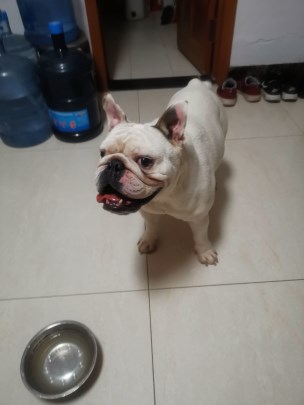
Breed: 1121-n000002-French_bulldog